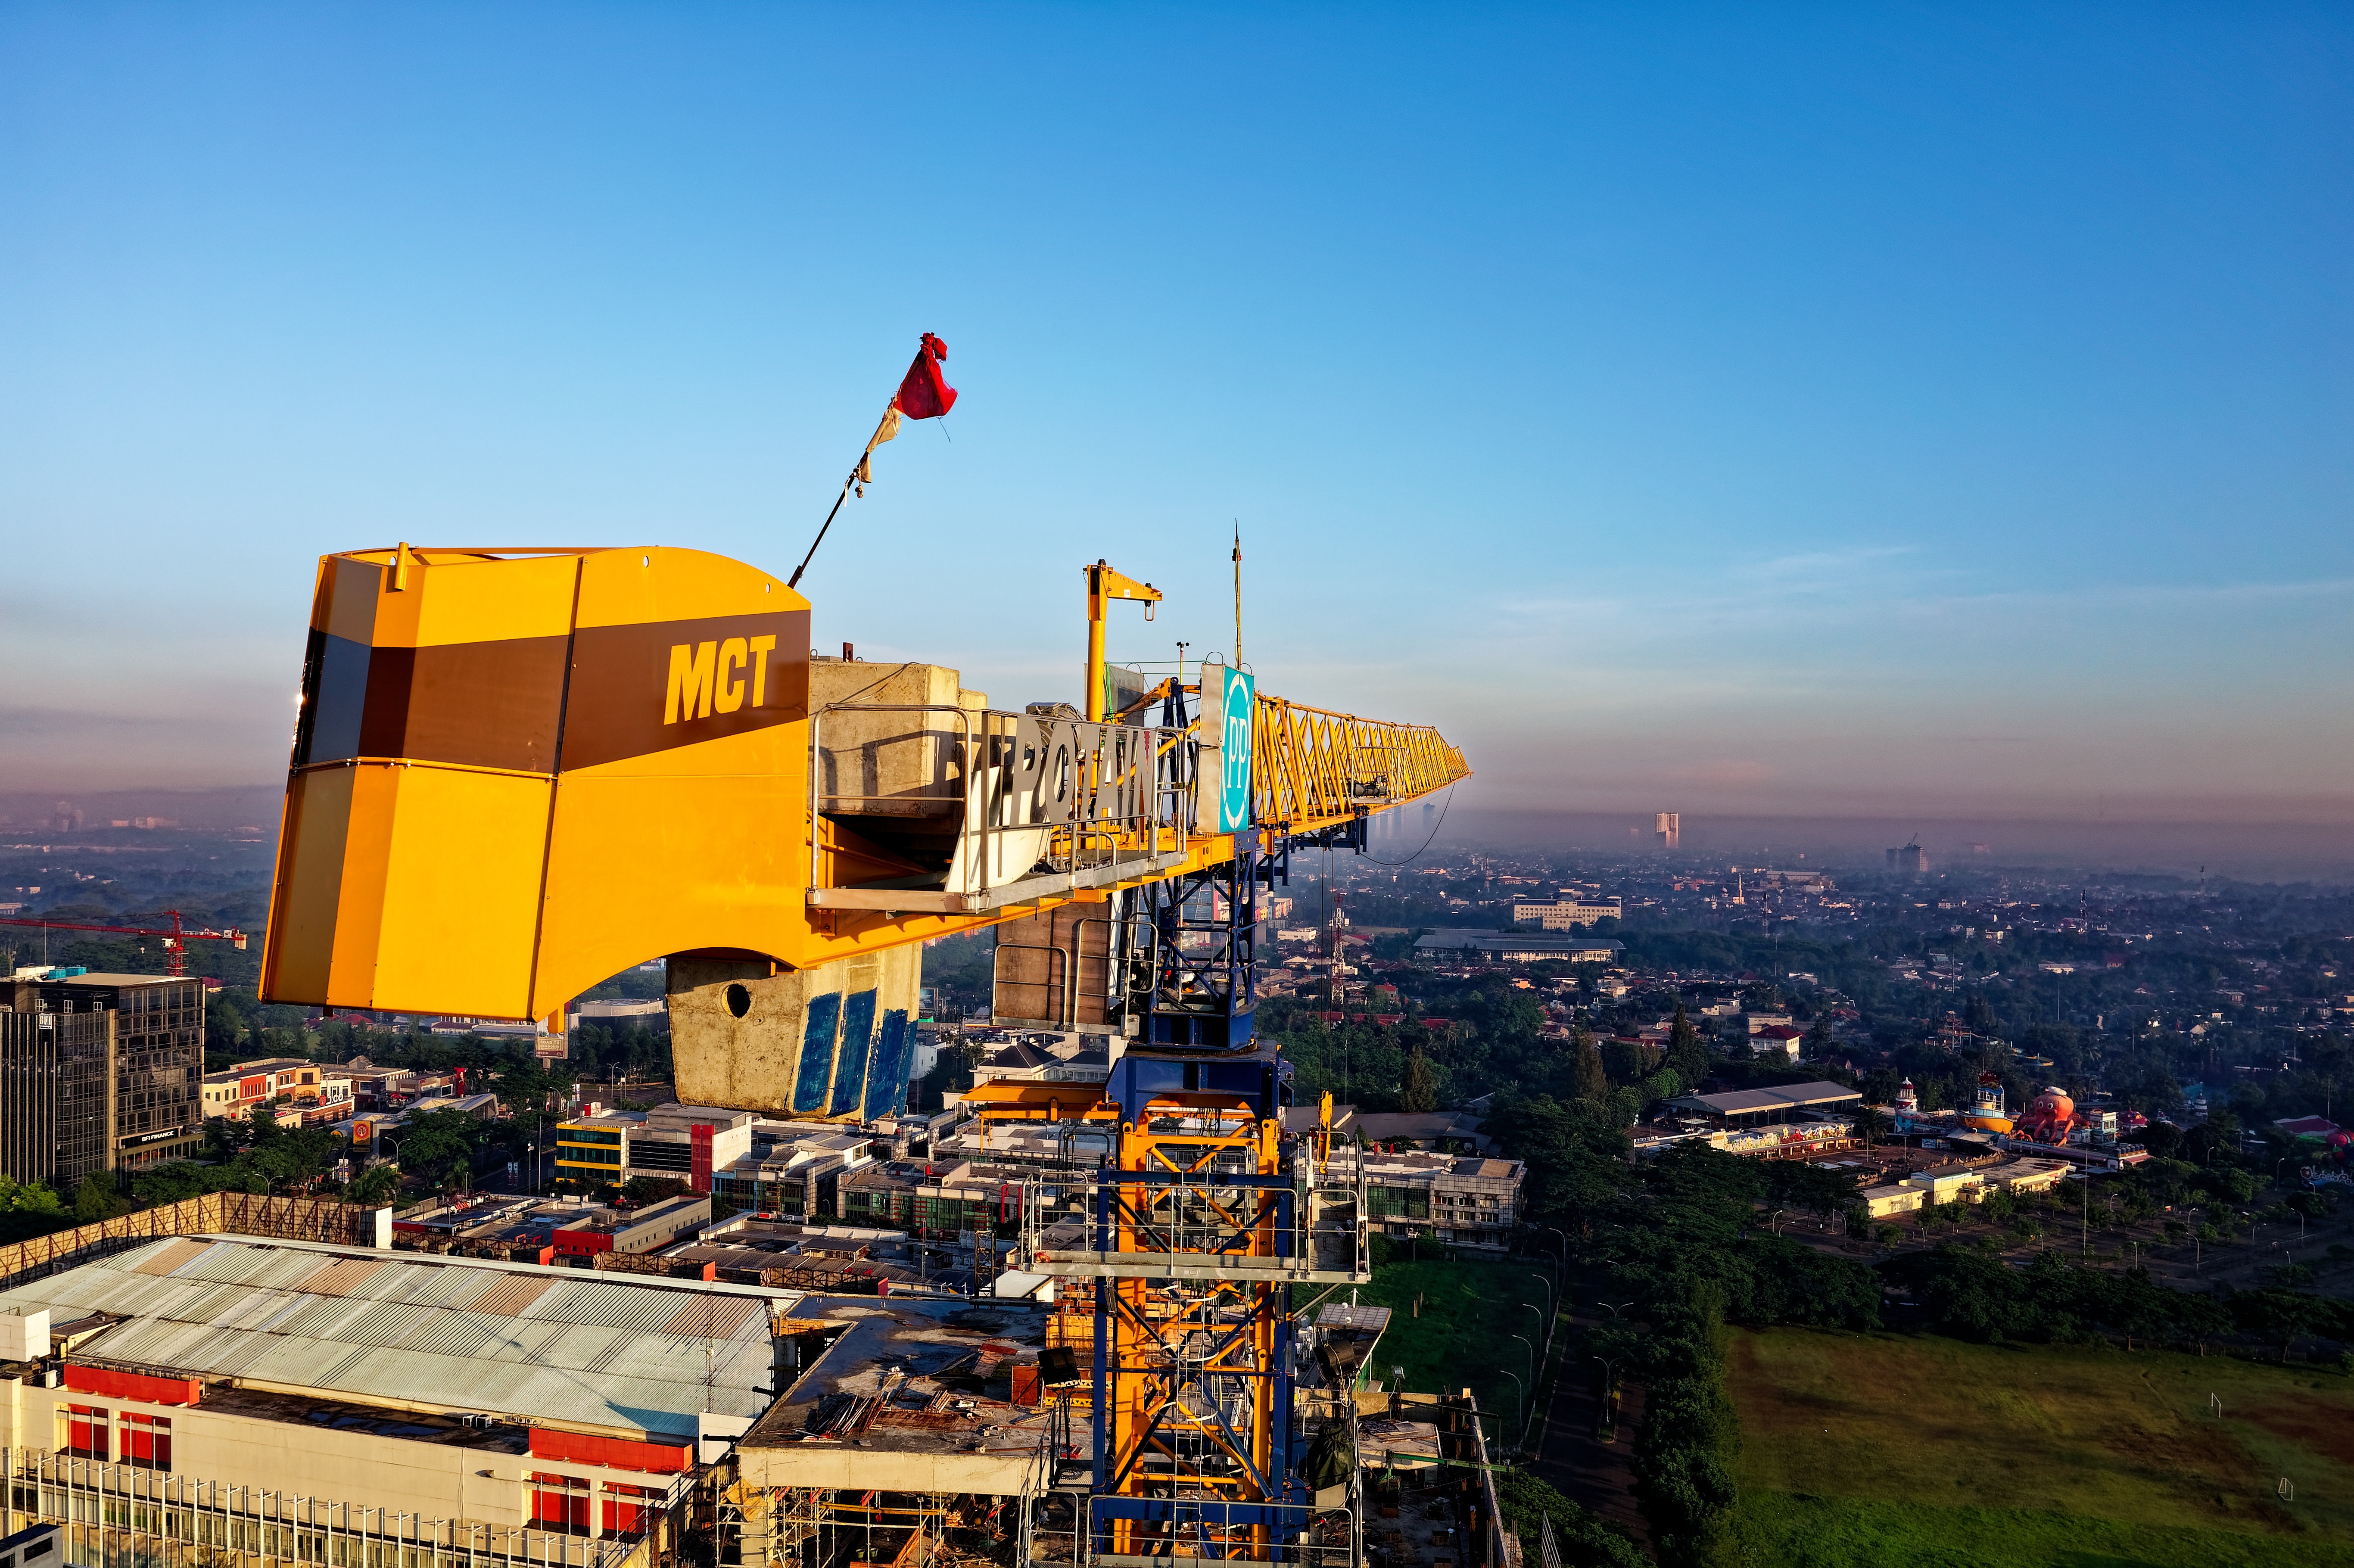
sky, urban area, city, yellow, architecture, aerial photography, cityscape, landscape, crane, skyline, horizon, photography, downtown, cloud, mountain, tourist attraction, hill, vehicle, industry, tower block, building, tourism, construction